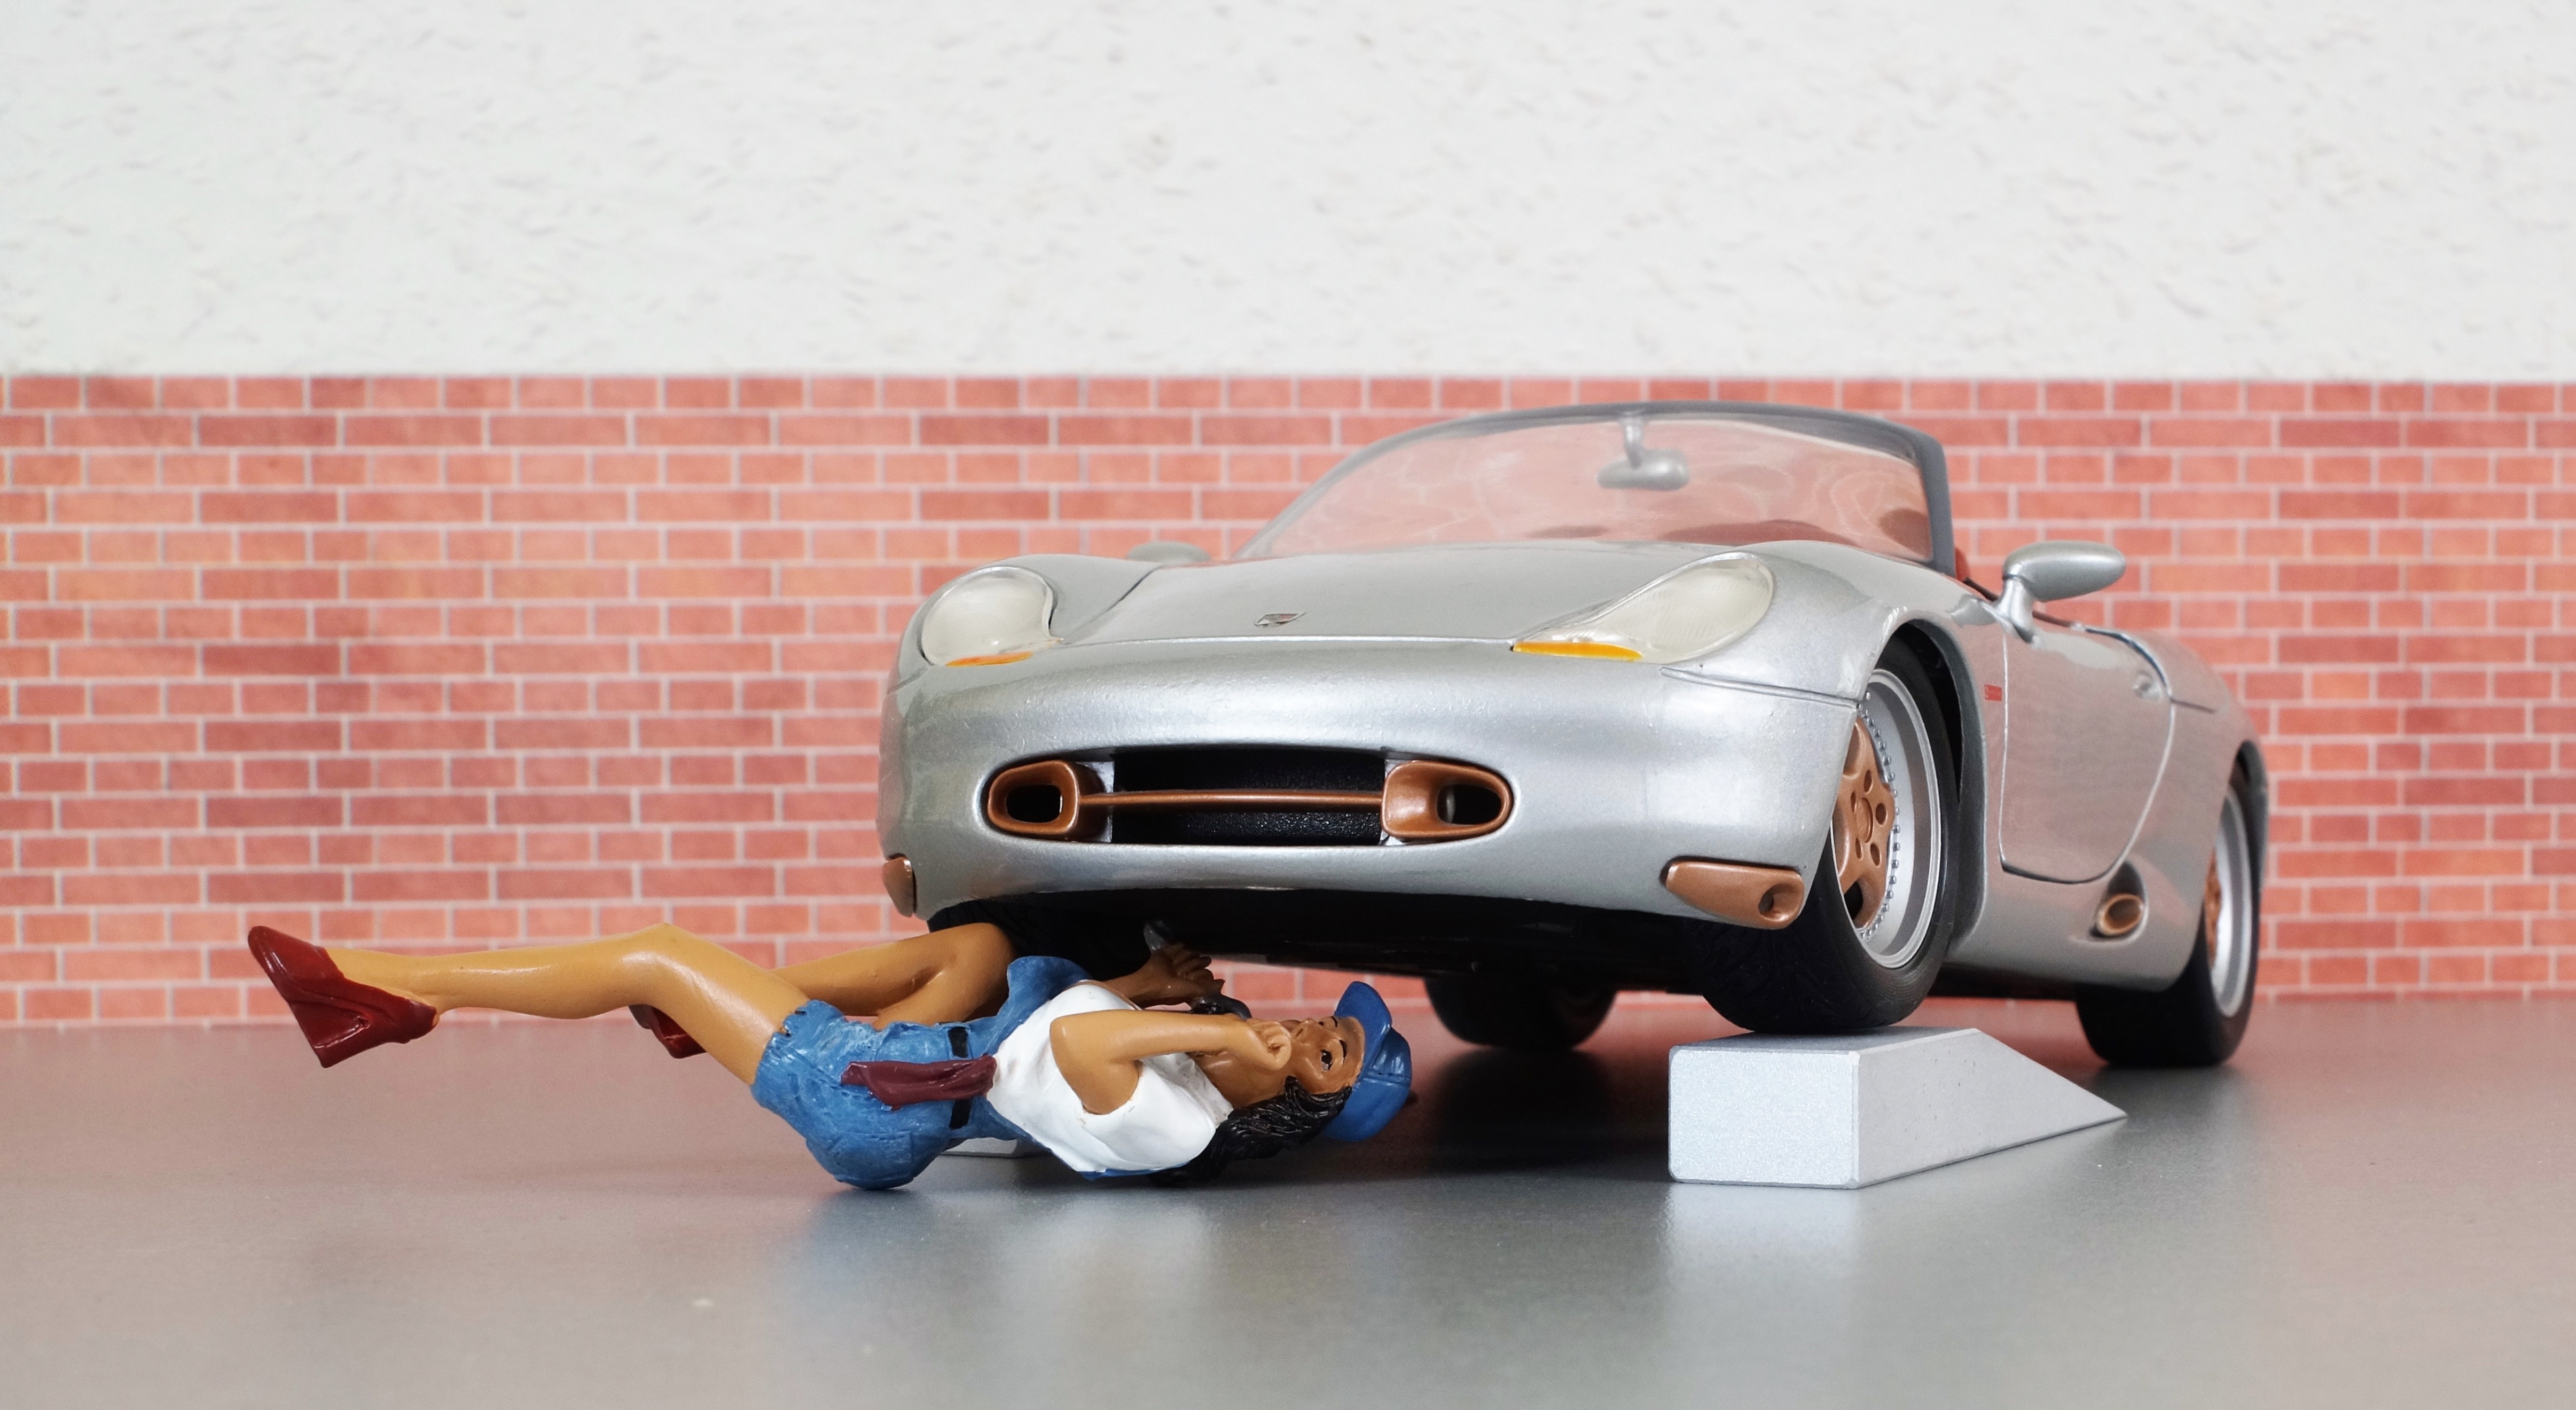
car, workshop, model, vehicle, auto, sports car, race car, supercar, sporty, silver, toys, convertible, porsche, mechanic, model car, concept car, land vehicle, porsche boxster, boxster, automobile make, automotive design